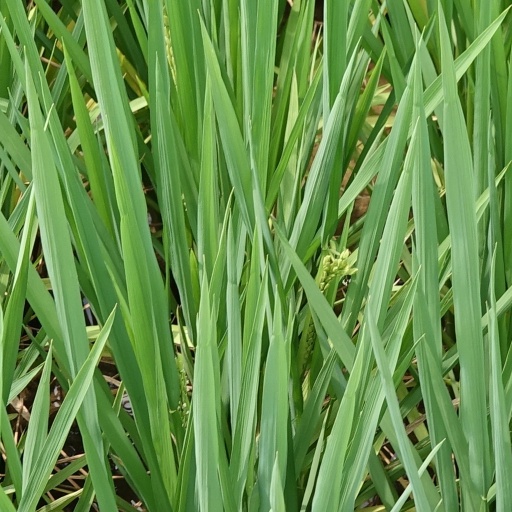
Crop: rice